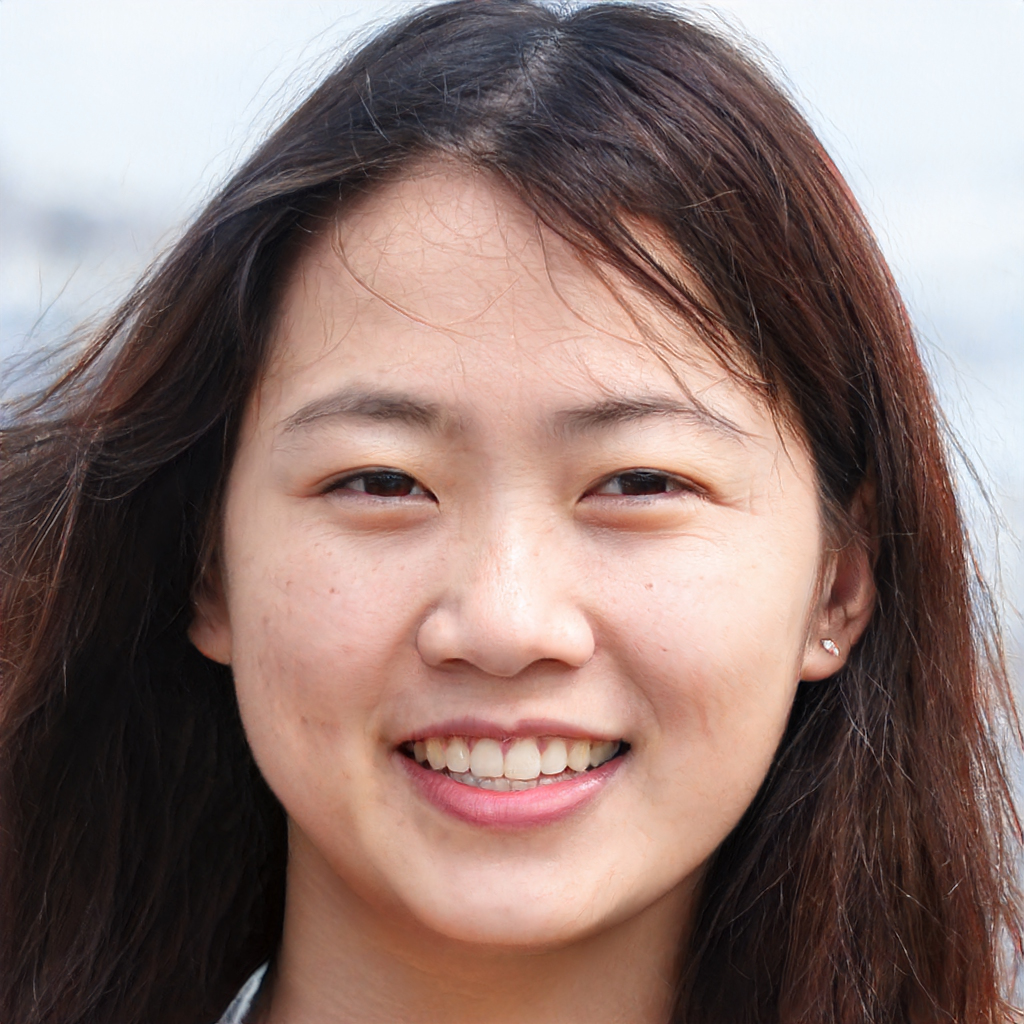
Label: Colored